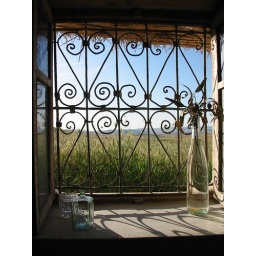
Window in the kitchen of my mudbrick house in Morocco.